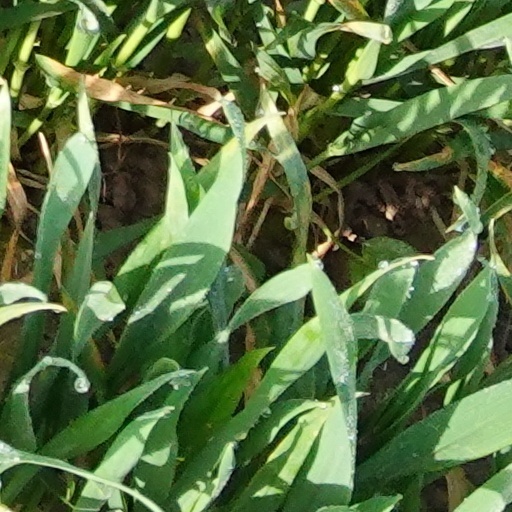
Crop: wheat